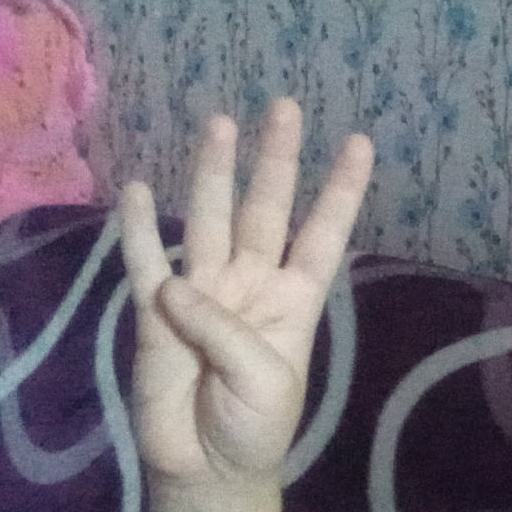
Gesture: four